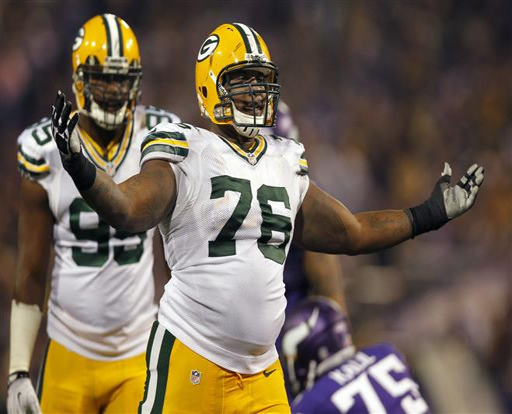
american football defensive end owns a team - best sacks on an unit with 23 , which is eighth most .